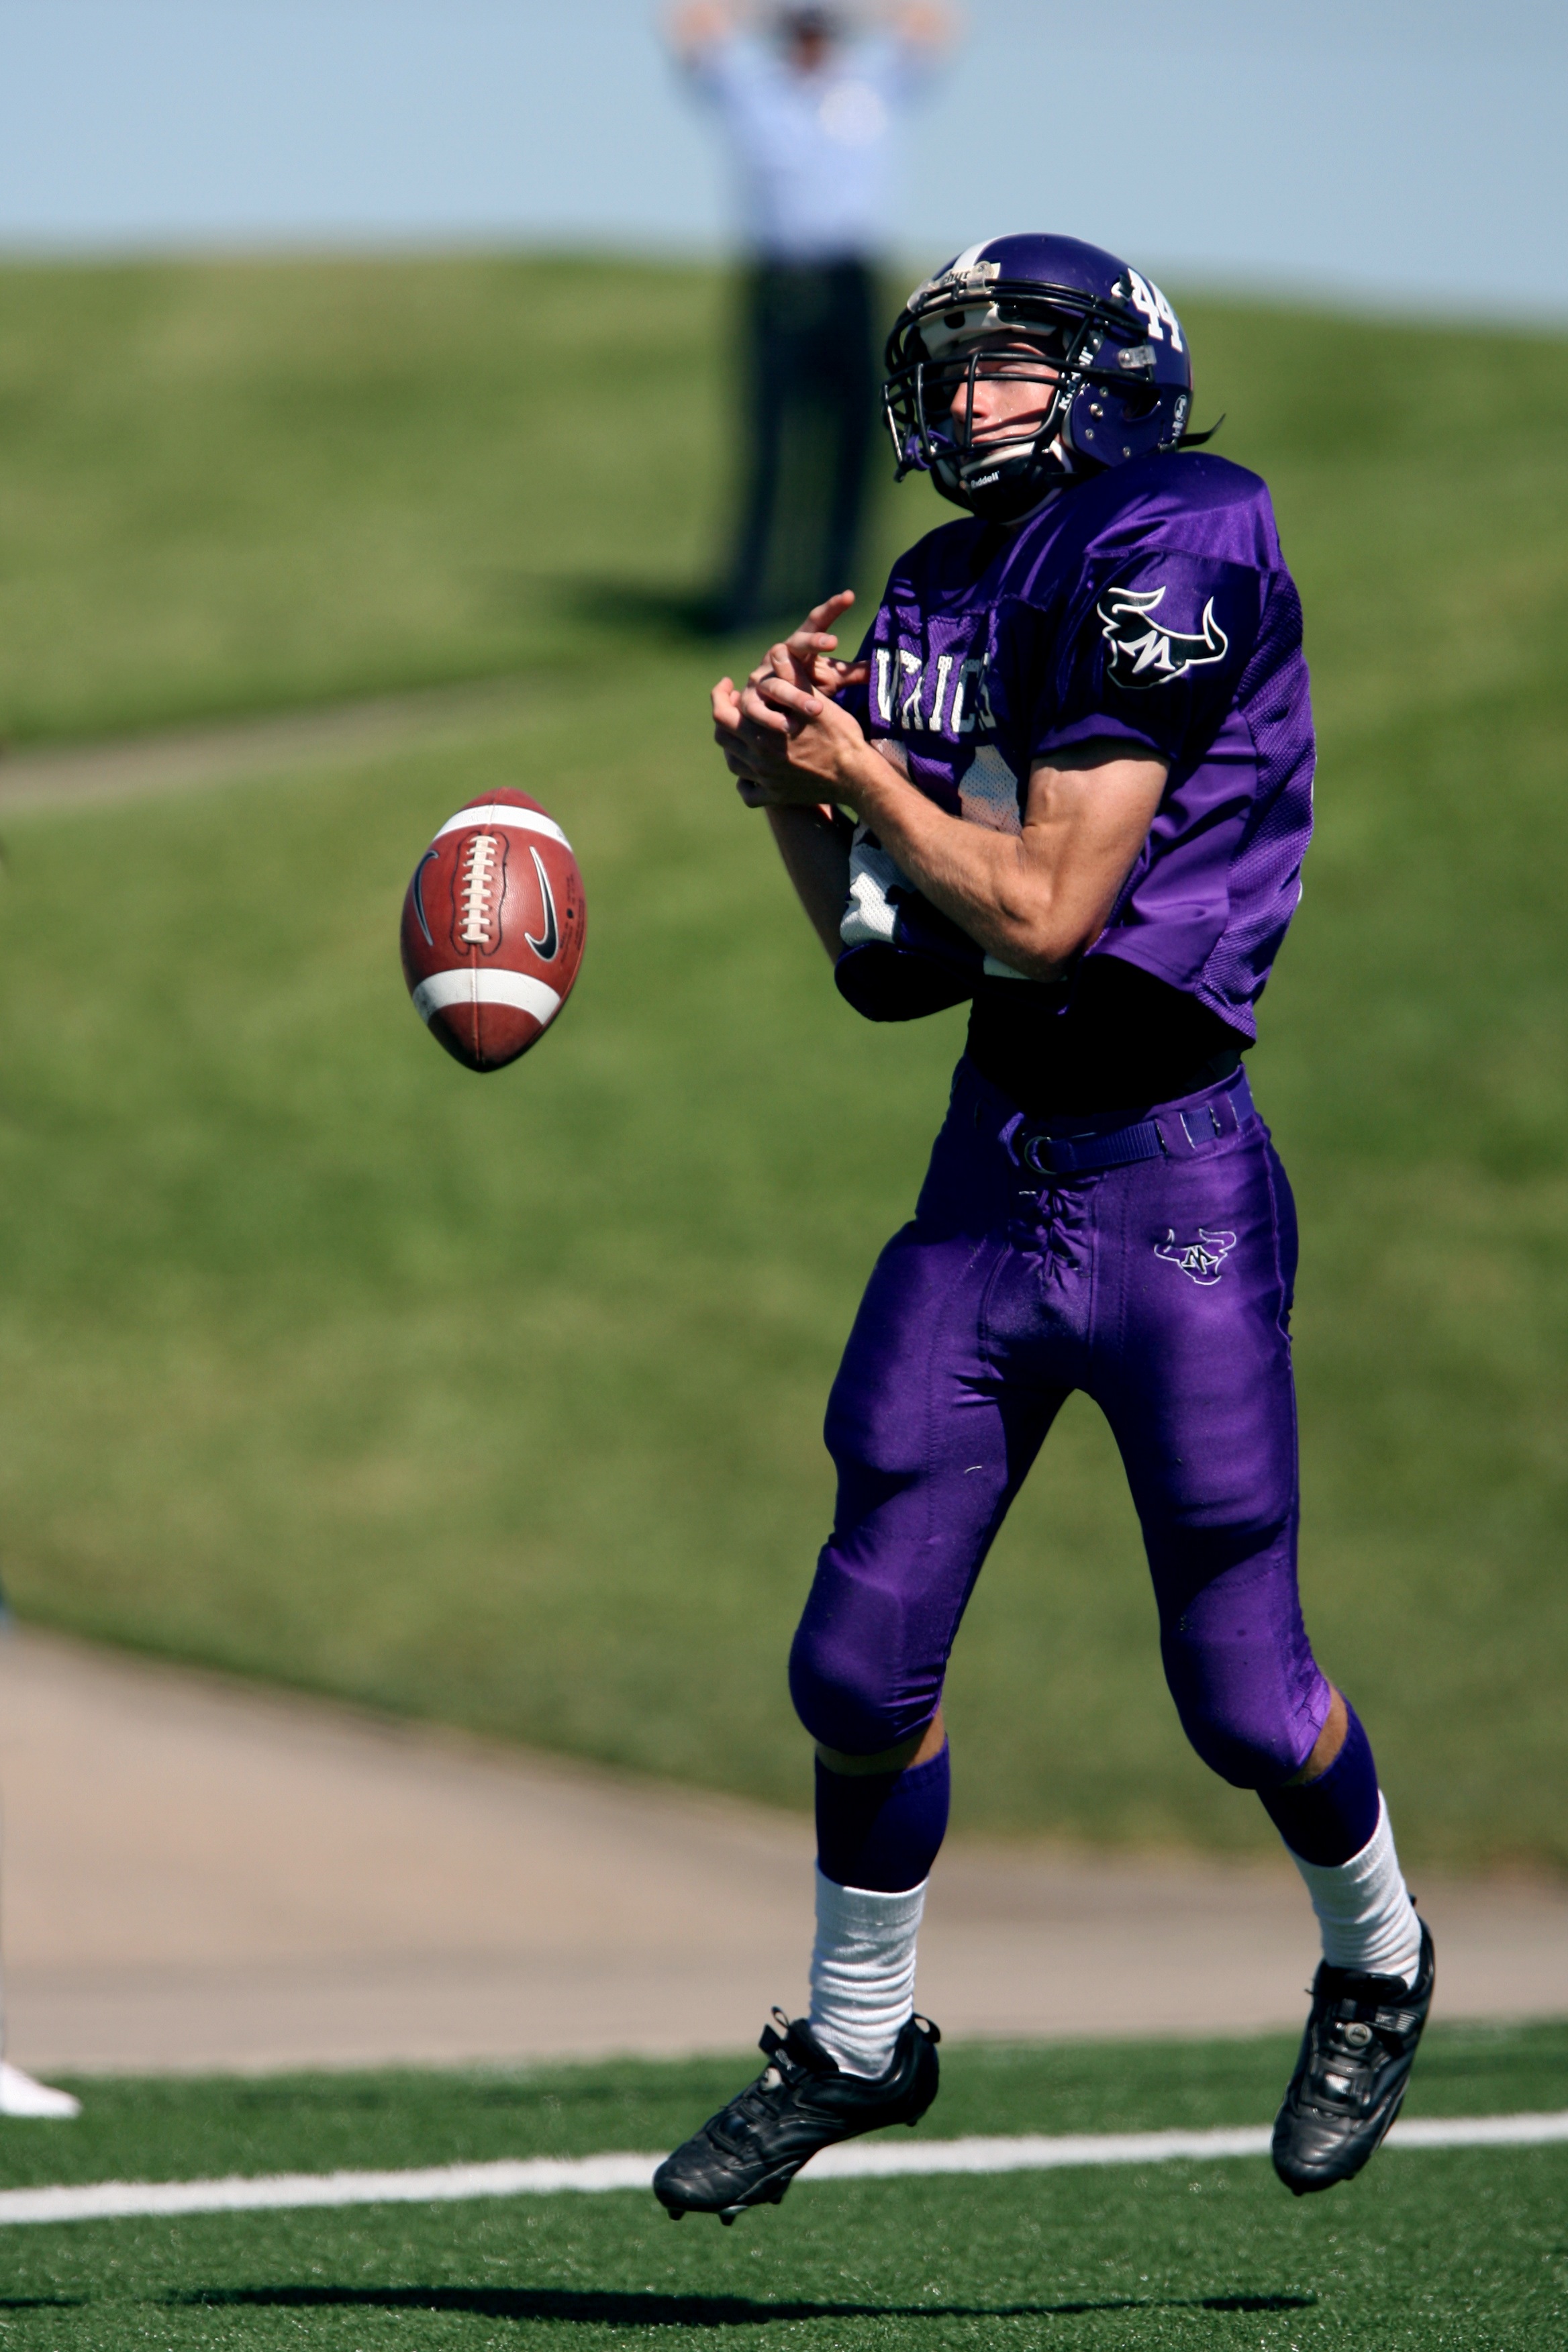
man, sport, field, game, soccer, playing, football, player, american football, sports, ball, uniform, match, athlete, tackle, football player, ball game, team sport, baseball positions, gridiron football, twenty20